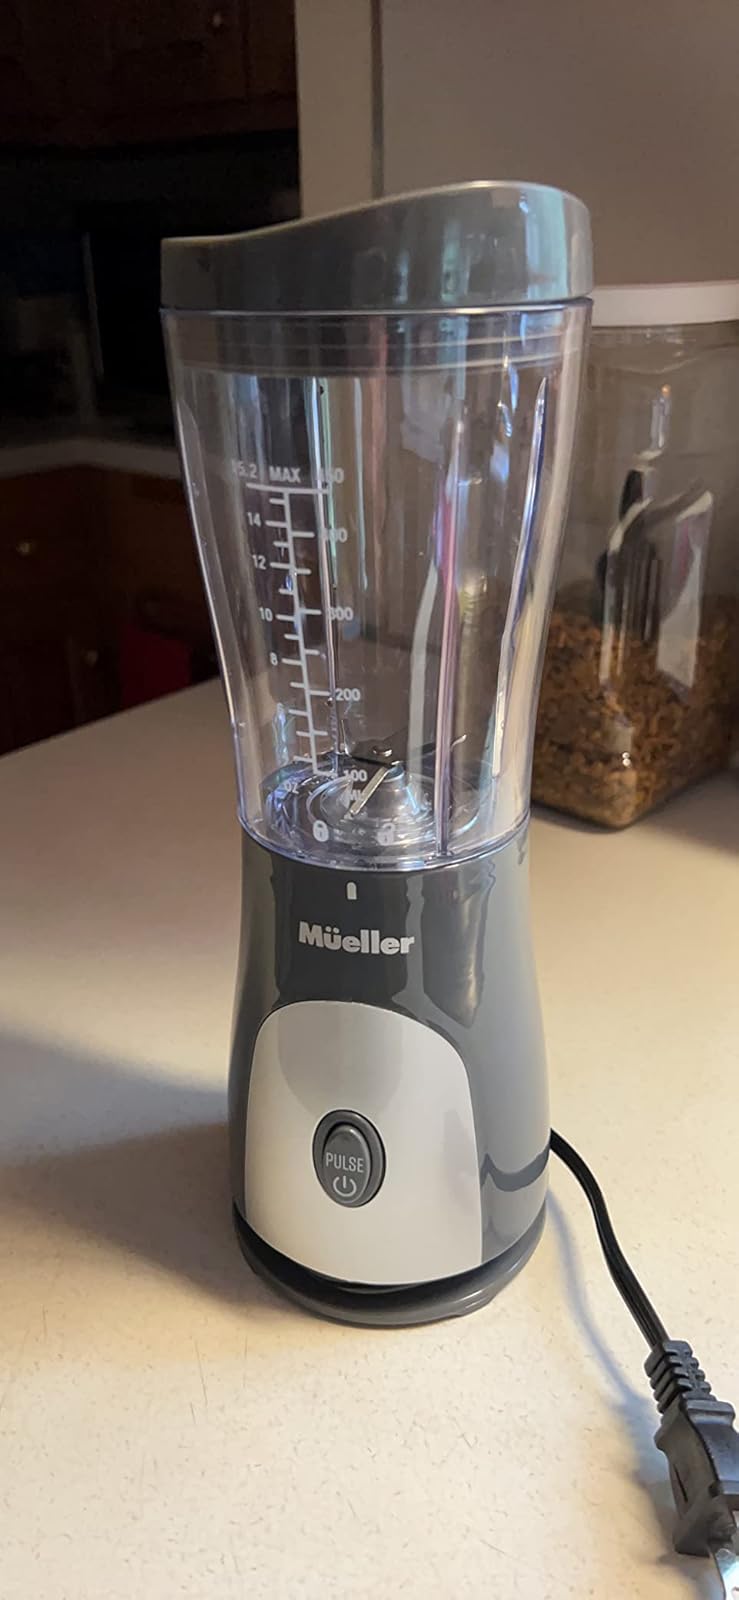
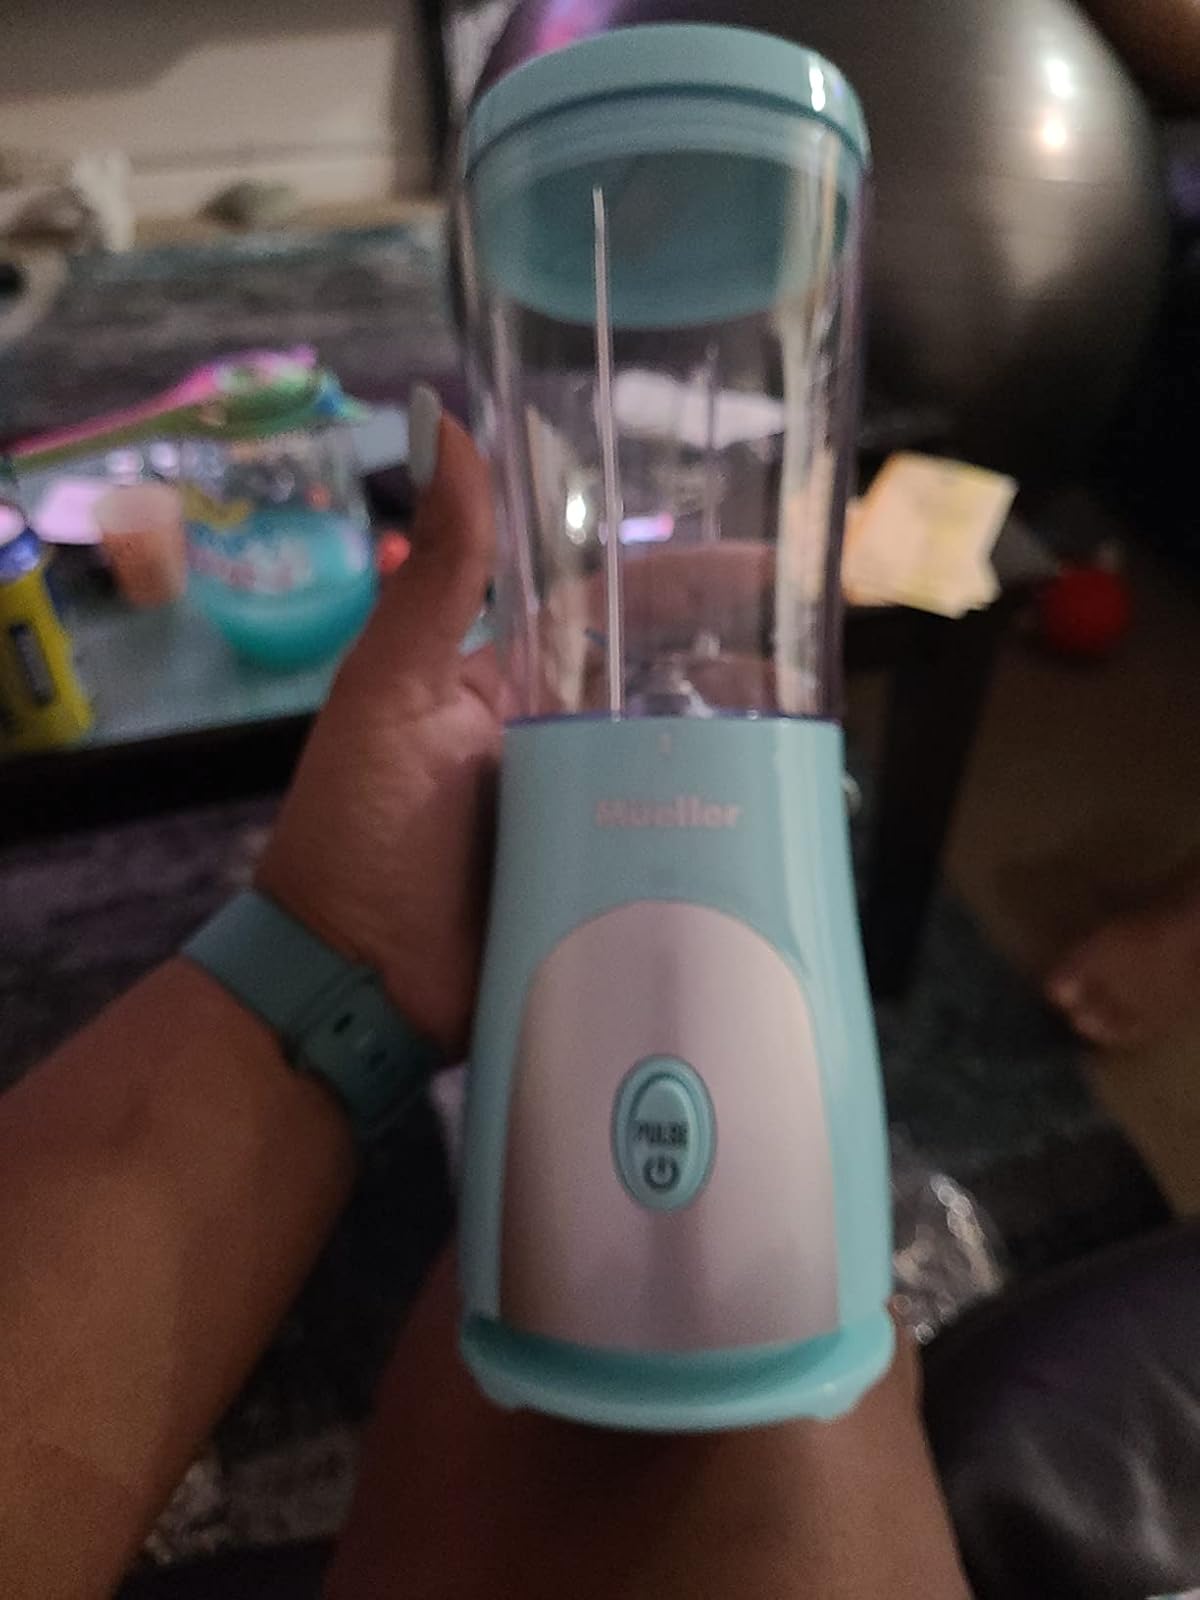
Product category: items_blender
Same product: no